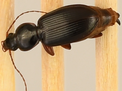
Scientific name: Synuchus impunctatus
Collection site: Harvard Forest & Quabbin Watershed NEON (HARV), plot HARV_001